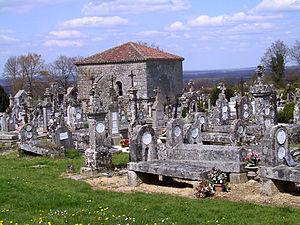
Chapelle des morts de Montrol-Sénard, (Classé, 1979)
Cet article recense les monuments historiques de la Haute-Vienne, en France.